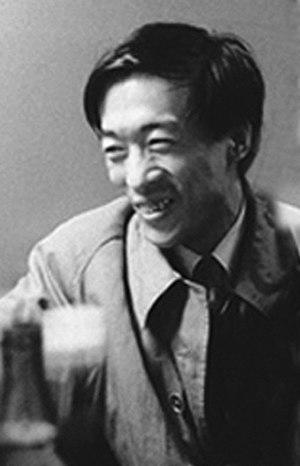
Junnosuke Yoshiyuki, né à Okayama le 13 avril 1924 et mort le 26 juillet 1994 à Tokyo, est un écrivain japonais.